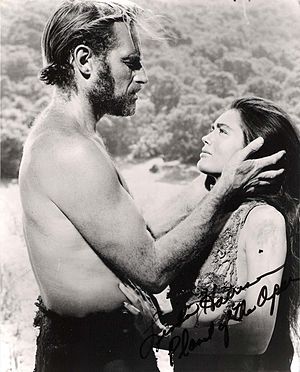
Abernes planet / Medvirkende (udvalg)
Charles Heston og Linda Harrison i en af filmens scener.
Abernes planet er en amerikansk dystopisk sciencefictionfilm fra 1968 med Charlton Heston, Roddy McDowall, Kim Hunter og Maurice Evans i hovedrollene. Filmen er instrueret af Franklin Schaffner. Filmen er baseret på en den franske roman La planète des singes fra 1963 af Pierre Boulle.